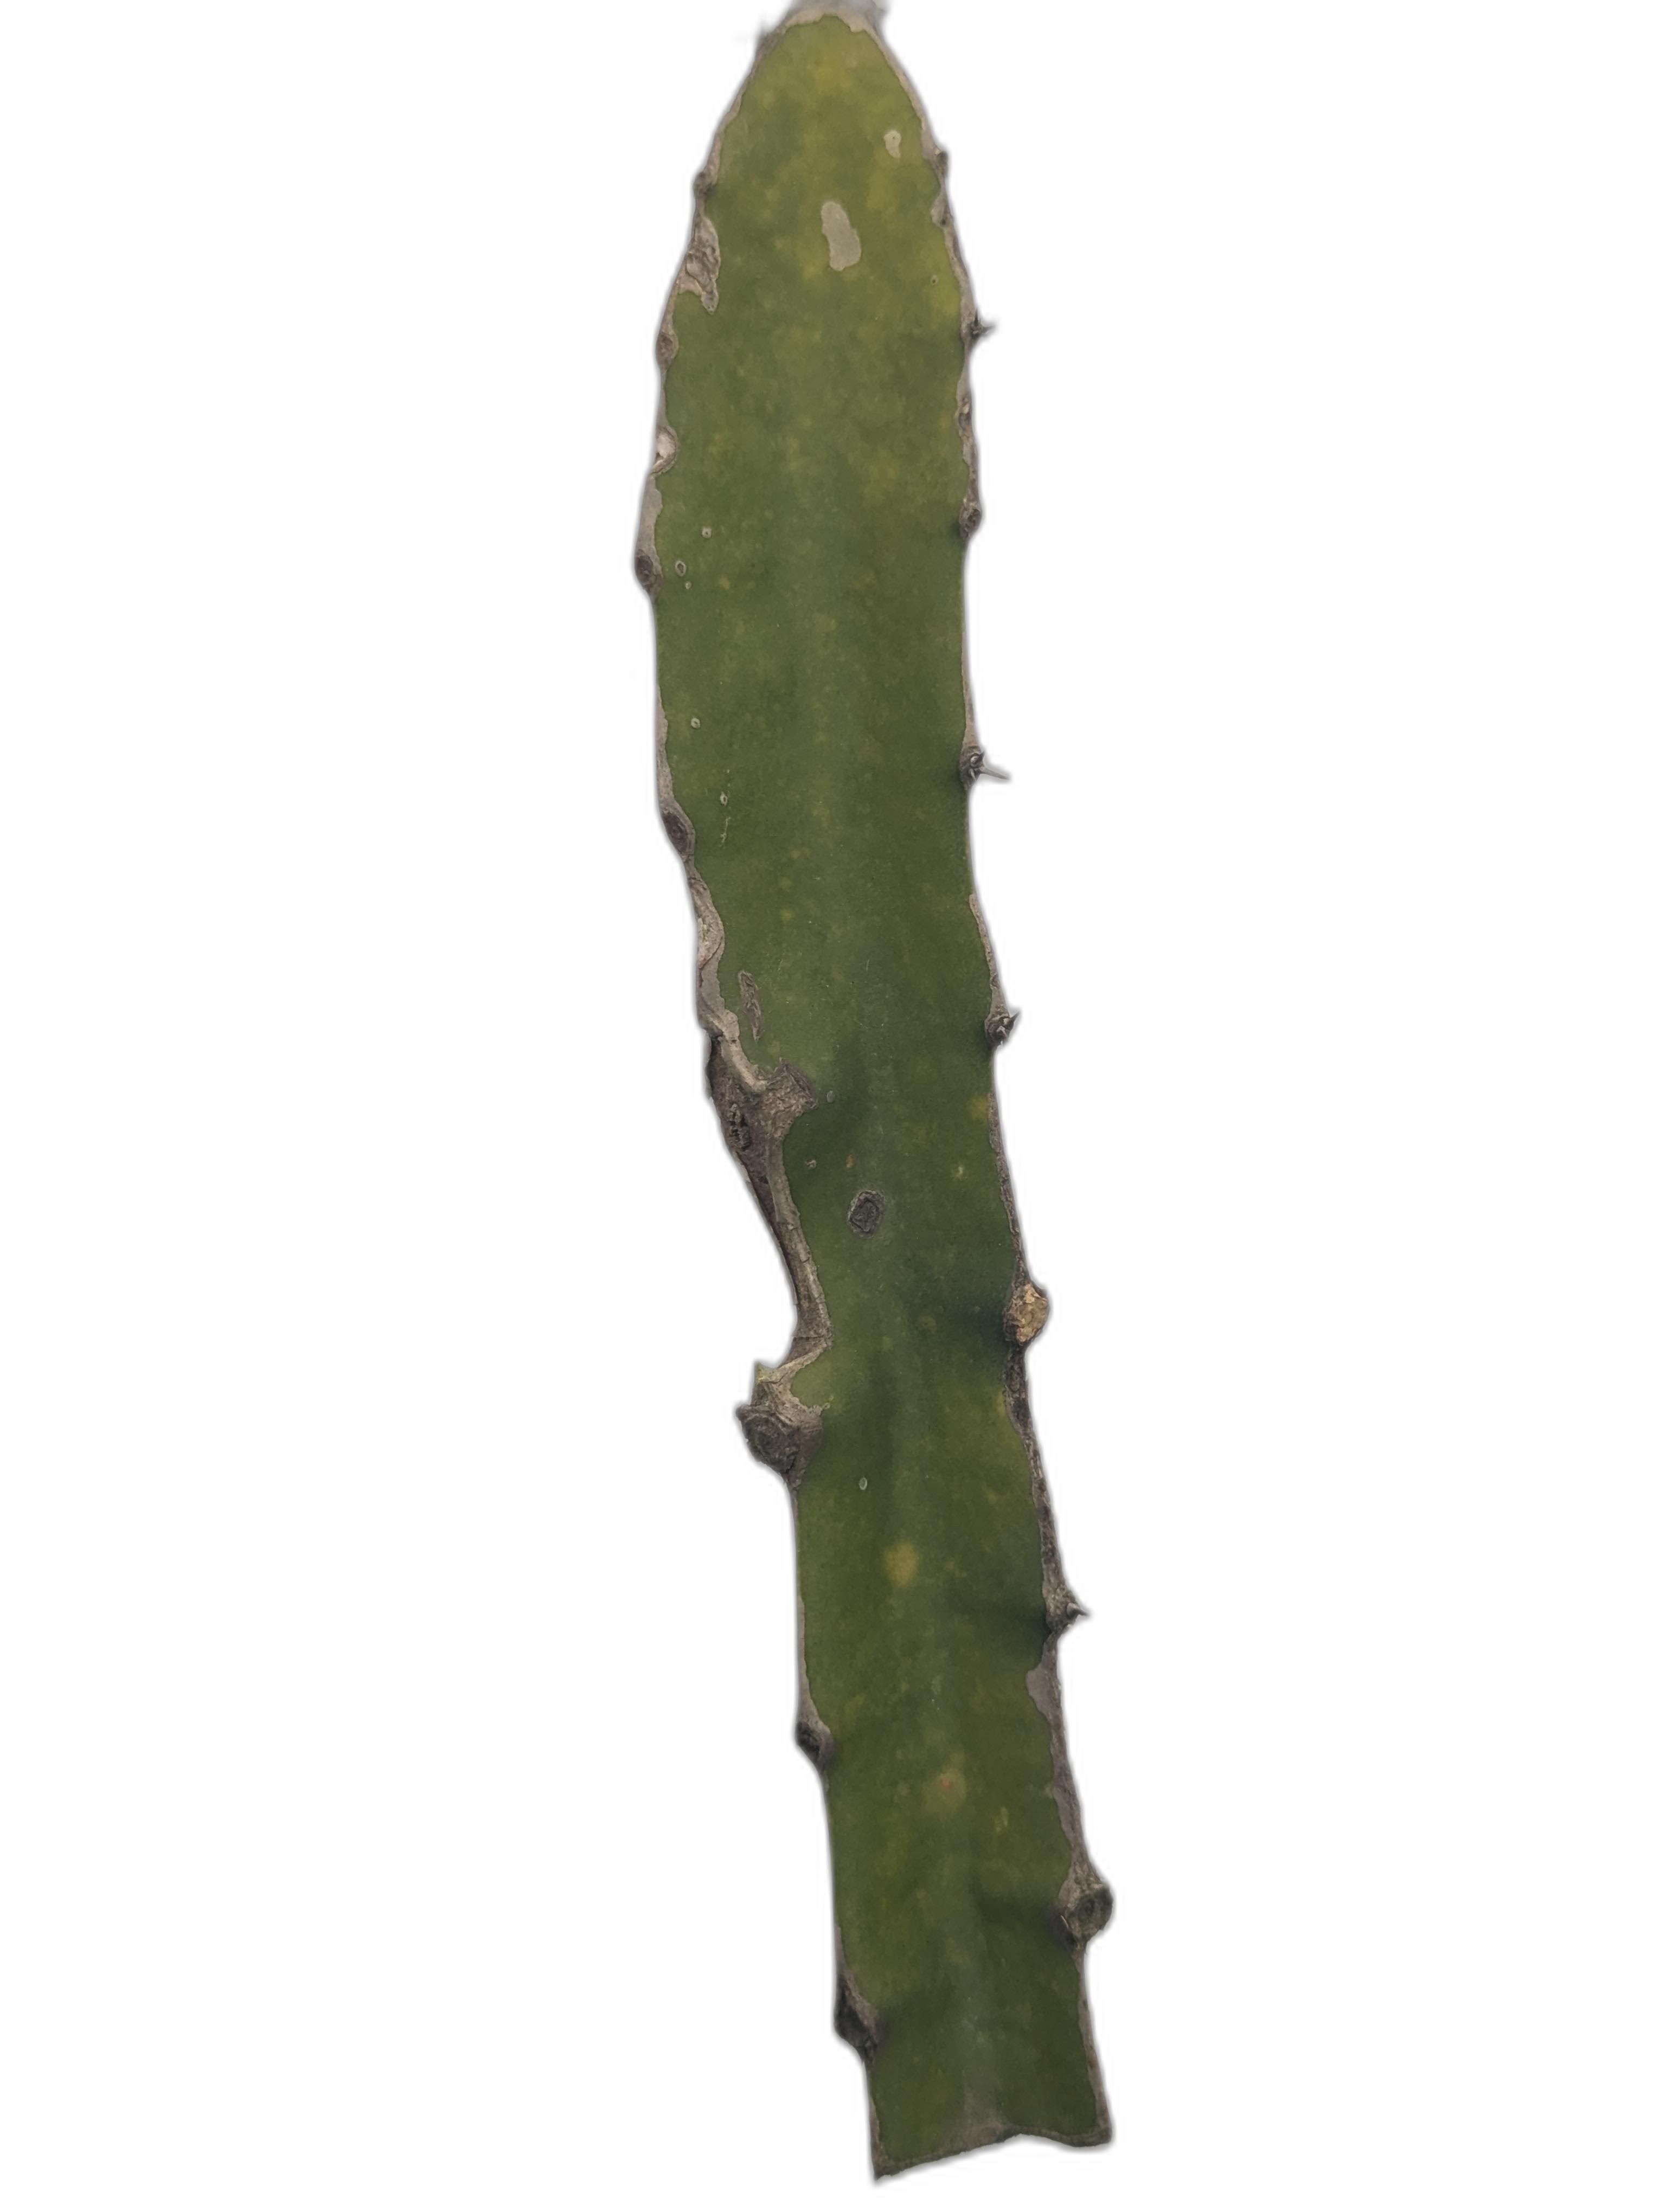
Label: Good leaf